Santiago Barragán

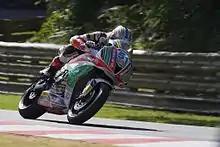
Barragán at the 2008 Brands Hatch Supersport World Championship round

Santiago Barragán Portilla (born 18 March 1987) is a Spanish motorcycle racer. He currently rides a BMW S1000RR in the FIM CEV Superbike European Championship. He has competed in the 250cc World Championship, the Superbike World Championship, the Supersport World Championship, the FIM Superstock 1000 Cup and the European Superstock 600 Championship; in 2010 he won the European Superstock 1000 Championship and the privateers' class of the CEV Stock Extreme Championship.